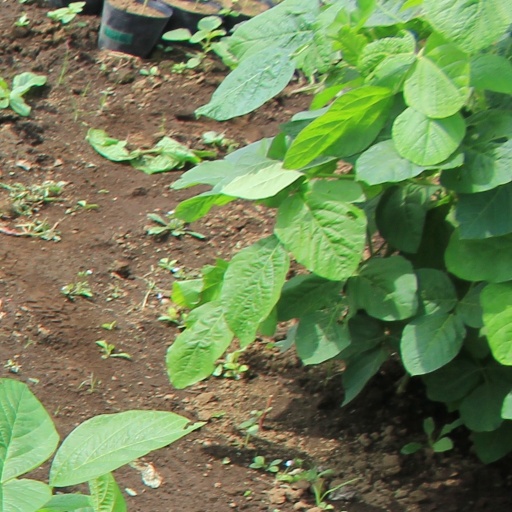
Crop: soybean